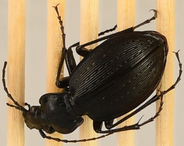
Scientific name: Carabus goryi
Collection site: Mountain Lake Biological Station NEON (MLBS), plot MLBS_002